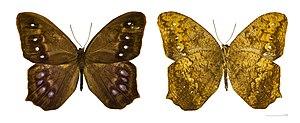
Antirrhea est un genre de lépidoptères de la famille des Nymphalidae et de la sous-famille des Morphinae.